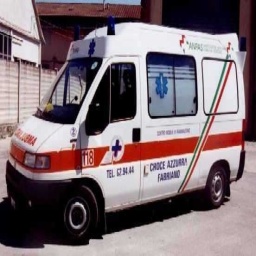
Label: ambulance